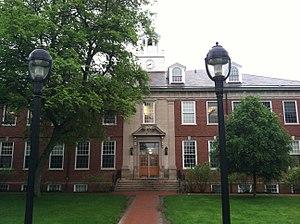
Fox Chapel est un borough situé au nord-est de Pittsburgh, dans le comté d'Allegheny, en Pennsylvanie, aux États-Unis. En 2010, il comptait une population de 3 118 habitants. Fondé vers 1790, il est incorporé le 1ᵉʳ janvier 1935.